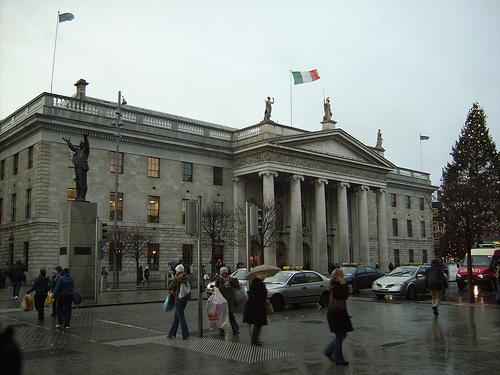
Weather: rain or strom